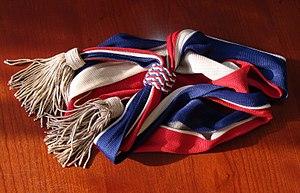
écharpe tricolore d'officier de police judiciaire (Commissaire de Police), France. Les glands à franges d'argent la distinguent de l'écharpe à glands et franges d'or des parlementaires et des maires.
En France, les commissaires de police sont des hauts fonctionnaires de l’État nommés par décret du président de la République. Ils constituent le corps de conception et de direction de la Police nationale, lequel est défini comme un « corps technique supérieur à vocation interministérielle ».
Dans certains pays, l'écharpe est un symbole porté par les titulaires de fonctions électives. Elle prend la forme d'un ruban fermé en tissu, généralement aux couleurs du drapeau national passant au-dessus de l’une des épaules, et en dessous de l’aisselle opposée.
L'École nationale supérieure de la Police est un établissement d'enseignement supérieur français de la Police nationale qui forme les commissaires de police et les officiers de police. Elle dispose de deux sites situés à Saint-Cyr-au-Mont-d'Or, dans le Grand Lyon, et à Cannes-Écluse en Seine-et-Marne.